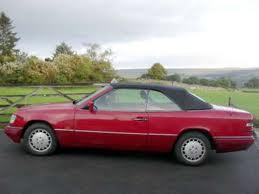
Car model: 1993 Mercedes-Benz 300-Class Convertible